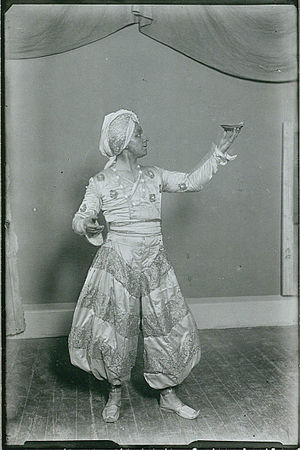
Johannes Poulsen
Johannes Poulsen som Aladdin ved opsætning på Det Kongelige Teater 1919
Johannes Poulsen var en dansk skuespiller og sceneinstruktør, bror til Adam og Svenn Poulsen.